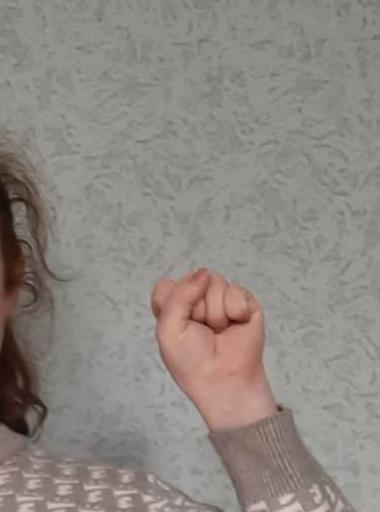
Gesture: fist